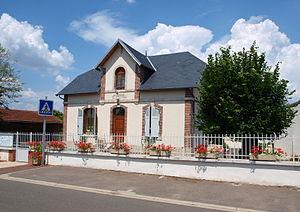
Batilly-en-Puisaye (Loiret, France)
Batilly-en-Puisaye est une commune française située dans le département du Loiret en région Centre-Val de Loire.